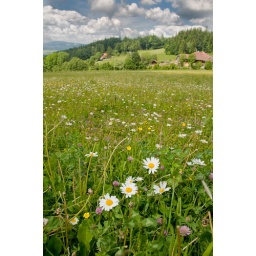
It is the field and blue sky in which a flower blooms. A photograph was taken in Austria during summer.